Hanns and Rudolf

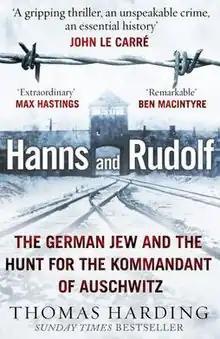

Hanns and Rudolf: The German Jew and the Hunt for the Kommandant of Auschwitz is a dual biography of Hanns Alexander and Rudolf Höss by the British-American journalist Thomas Harding.